John St Leger (died 1441)

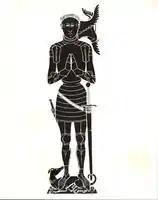
Rubbing of monumental brass of John St Leger (died 1441), All Saints Church, Ulcombe

Sir John St Leger (died 1441) of Ulcombe in Kent, was Sheriff of Kent in 1430 and 1433.